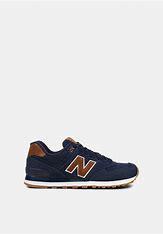
Brand: New
Model: Balance ML574